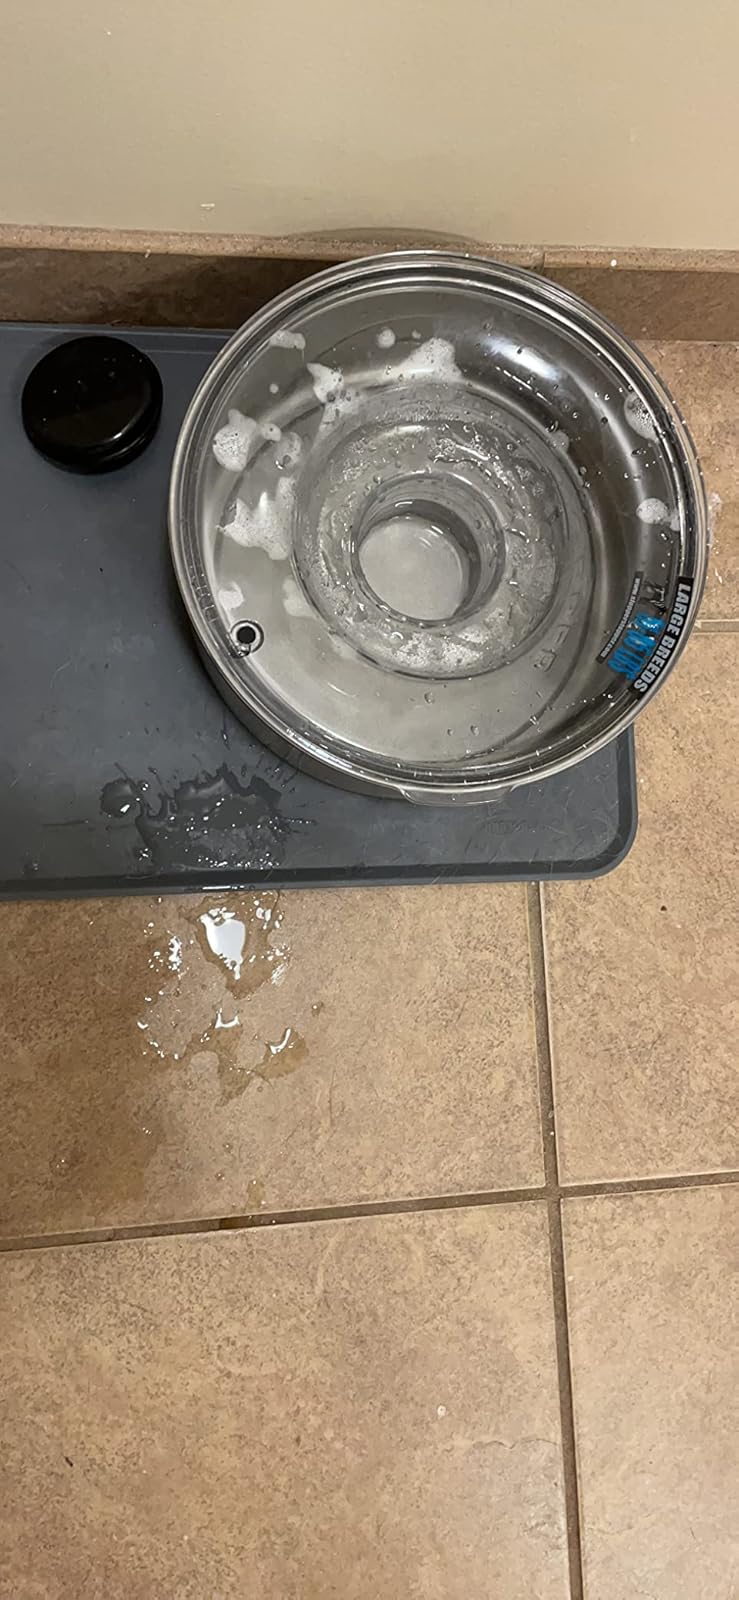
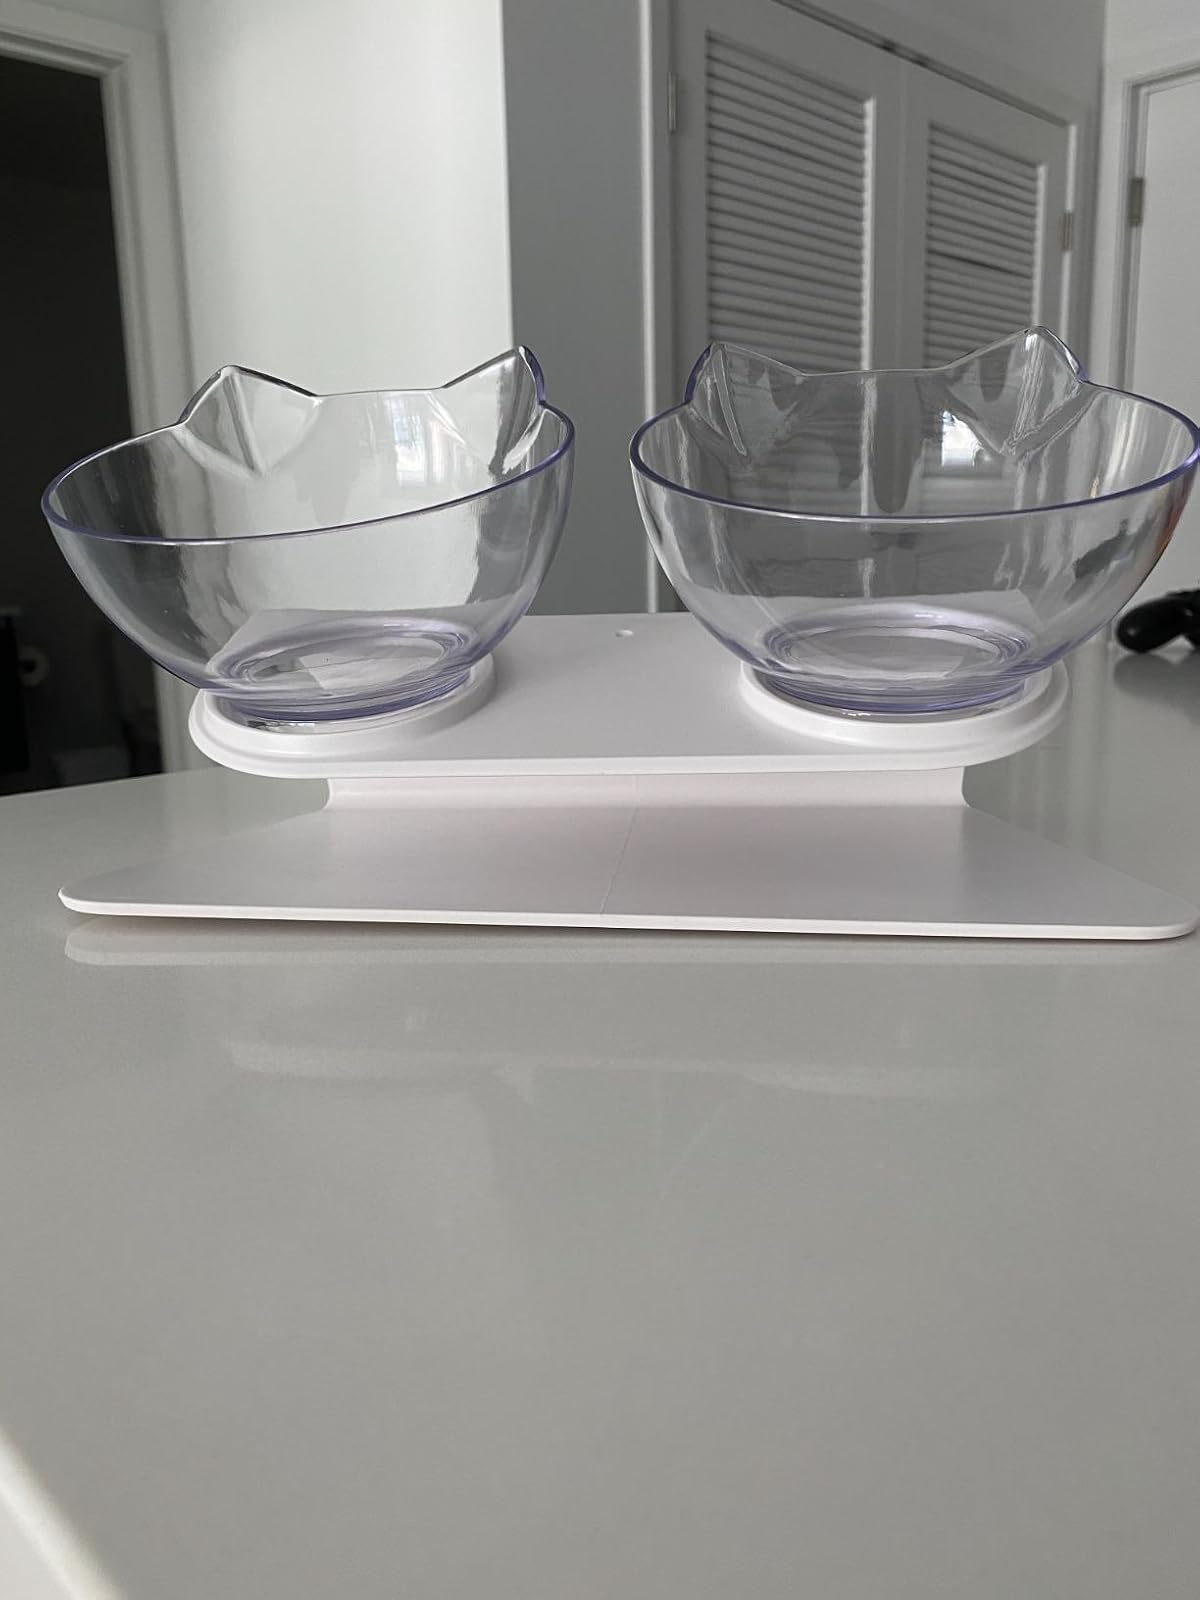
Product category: items_bowl
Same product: no